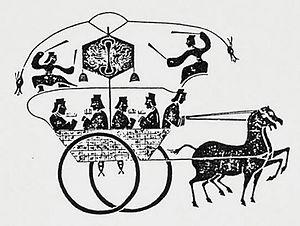
La pascaline, initialement dénommée machine d’arithmétique puis roue pascaline, est une calculatrice mécanique inventée par Blaise Pascal et considérée comme la première machine à calculer. C'est en 1642, à l'âge de dix-neuf ans, qu'il en conçut l’idée, voulant soulager la tâche de son père qui venait d’être nommé surintendant de la Haute-Normandie par le cardinal de Richelieu et qui devait remettre en ordre les recettes fiscales de cette province ; elle permettait d’additionner et de soustraire deux nombres d'une façon directe et de faire des multiplications et des divisions par répétitions.
Zhang Heng, né en 78 et décédé en 139, était un astronome, mathématicien, inventeur, géographe, cartographe, artiste, poète, homme d'État, et érudit de littérature chinoise de Nanyang, Henan, en Chine. Il vécut pendant la dynastie Han orientaux. Il a été éduqué dans les capitales de Luoyang et de Chang'an, et il commença sa carrière comme un servant civil mineur à Nanyang. Par la suite, il devint chef astronome, préfet des Majors pour les Carrosses Officiels, et ensuite Préposé au Palais à la cour impériale. Ses positions intransigeantes sur certains problèmes de calendrier et d'histoire firent de Zhang une figure controversée, ce qui l'empêcha de devenir l'historien officiel de la cour. Ses rivalités politiques avec les eunuques du palais sous le règne de l'empereur Han Shundi furent à l'origine de sa décision de se retirer de la cour centrale pour servir comme administrateur de Hejian dans la région de Hebei. Il retourne à Nanyang pour un court laps de temps, avant d'être rappelé pour servir dans la capitale une fois de plus en 138. Il meurt une année plus tard, en 139.
Au sens physique, une mesure est la détermination d'une dimension spécifique en rapport avec un étalon.